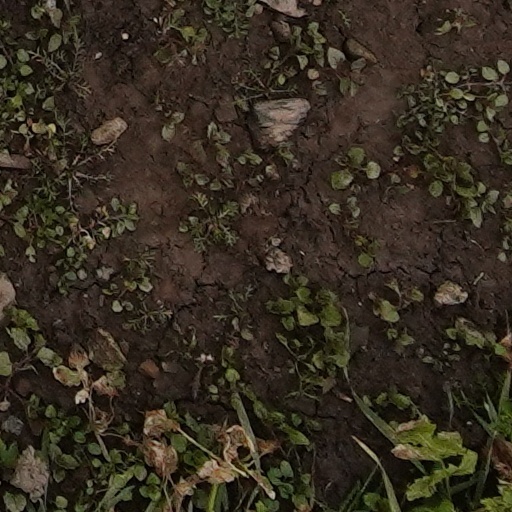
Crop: wheat